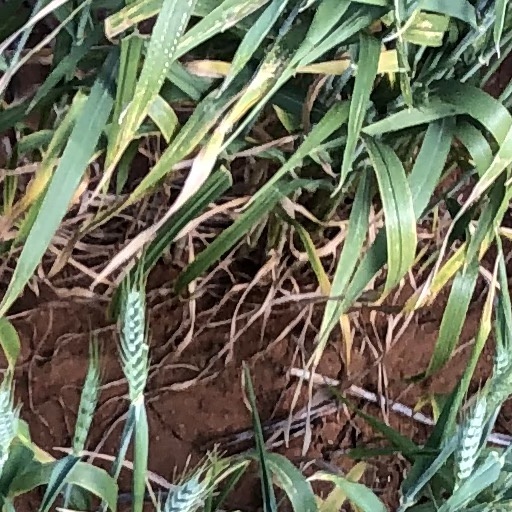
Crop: wheat